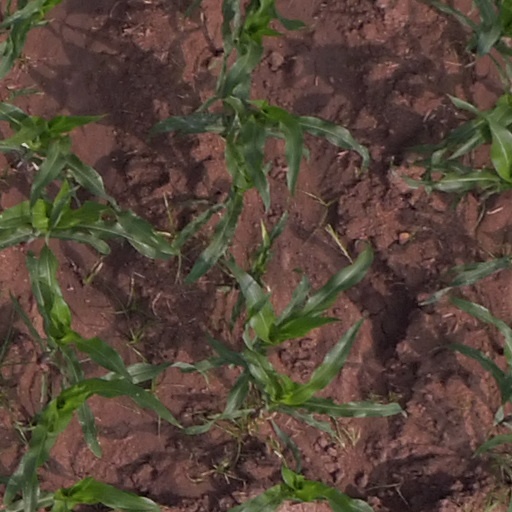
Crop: maize; corn